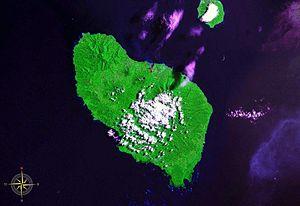
Ritter, en anglais Ritter Island, est une île volcanique de Papouasie-Nouvelle-Guinée. En forme de croissant, elle se trouve à environ cent kilomètres au nord-est de la Nouvelle-Guinée, entre l'île Umboi, l'île Sakar et la Nouvelle-Bretagne, dans le détroit de Dampier.